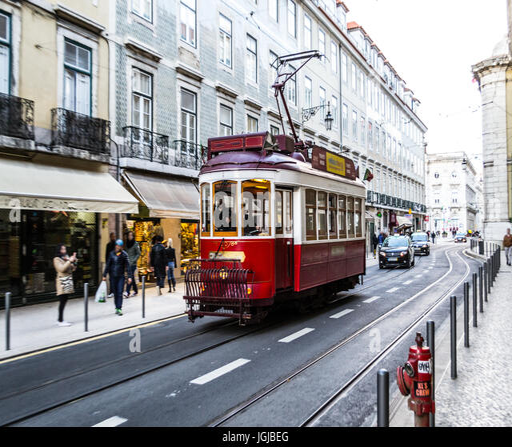
trams are one of the main tourist attractions and started running